Tourism in Macau

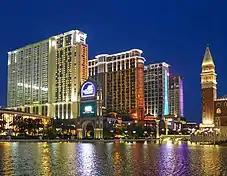
Cotai Strip, Macau

As a city, Macau caters to the various needs and budgets of visitors; offering 5-star luxury accommodation, affordable hostels, and guesthouses. Macau Peninsula has a myriad of accommodation options ranging from low priced guest houses to internationally known luxury hotel brands, such as the Mandarin Oriental, Macau. Cotai boasts a collection of large, brand-new casino hotels, many of which offer weekday deals for visitors. These hotels form the brightly-lit Cotai Strip, and include: Galaxy Macau, City of Dreams, Studio City, and Sheraton Grand Hotel. Coloane, on the other hand, is home to hostels and smaller inns, such as Grand Coloane Resort and Pousada de Juventude de Cheoc Van. In Taipa, there is a range of medium-sized hotels like Asia Boutique Inn. Overall, the greatest range of hotel options in terms of price and style can be found in Cotai, as this area experiences the greatest amount of tourism traffic in all of Macau.